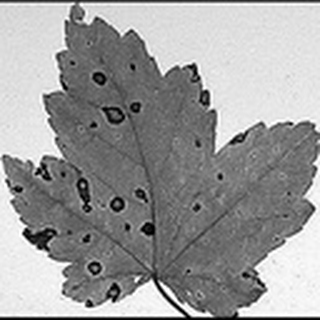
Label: cotton_target_spot